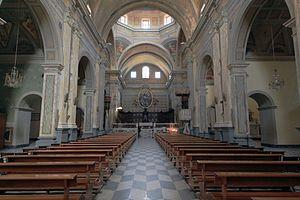
Oristano est une ville, chef-lieu de la province de même nom en Sardaigne.